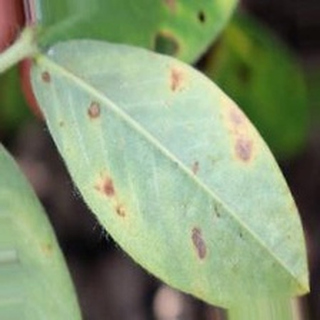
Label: groundnut_early_leaf_spot